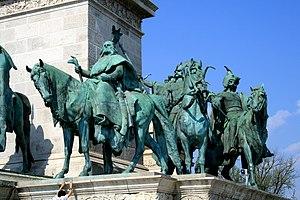
Ond est un des sept chefs tribaux magyars qui conduisent leur nation en Europe depuis l'Asie dans la seconde moitié du IXᵉ siècle.
Töhötöm, Tühütüm ou sous une forme plus récente Tétény est un des sept chefs tribaux magyars qui conduisent leur nation en Europe depuis l'Asie dans la seconde moitié du IXᵉ siècle.